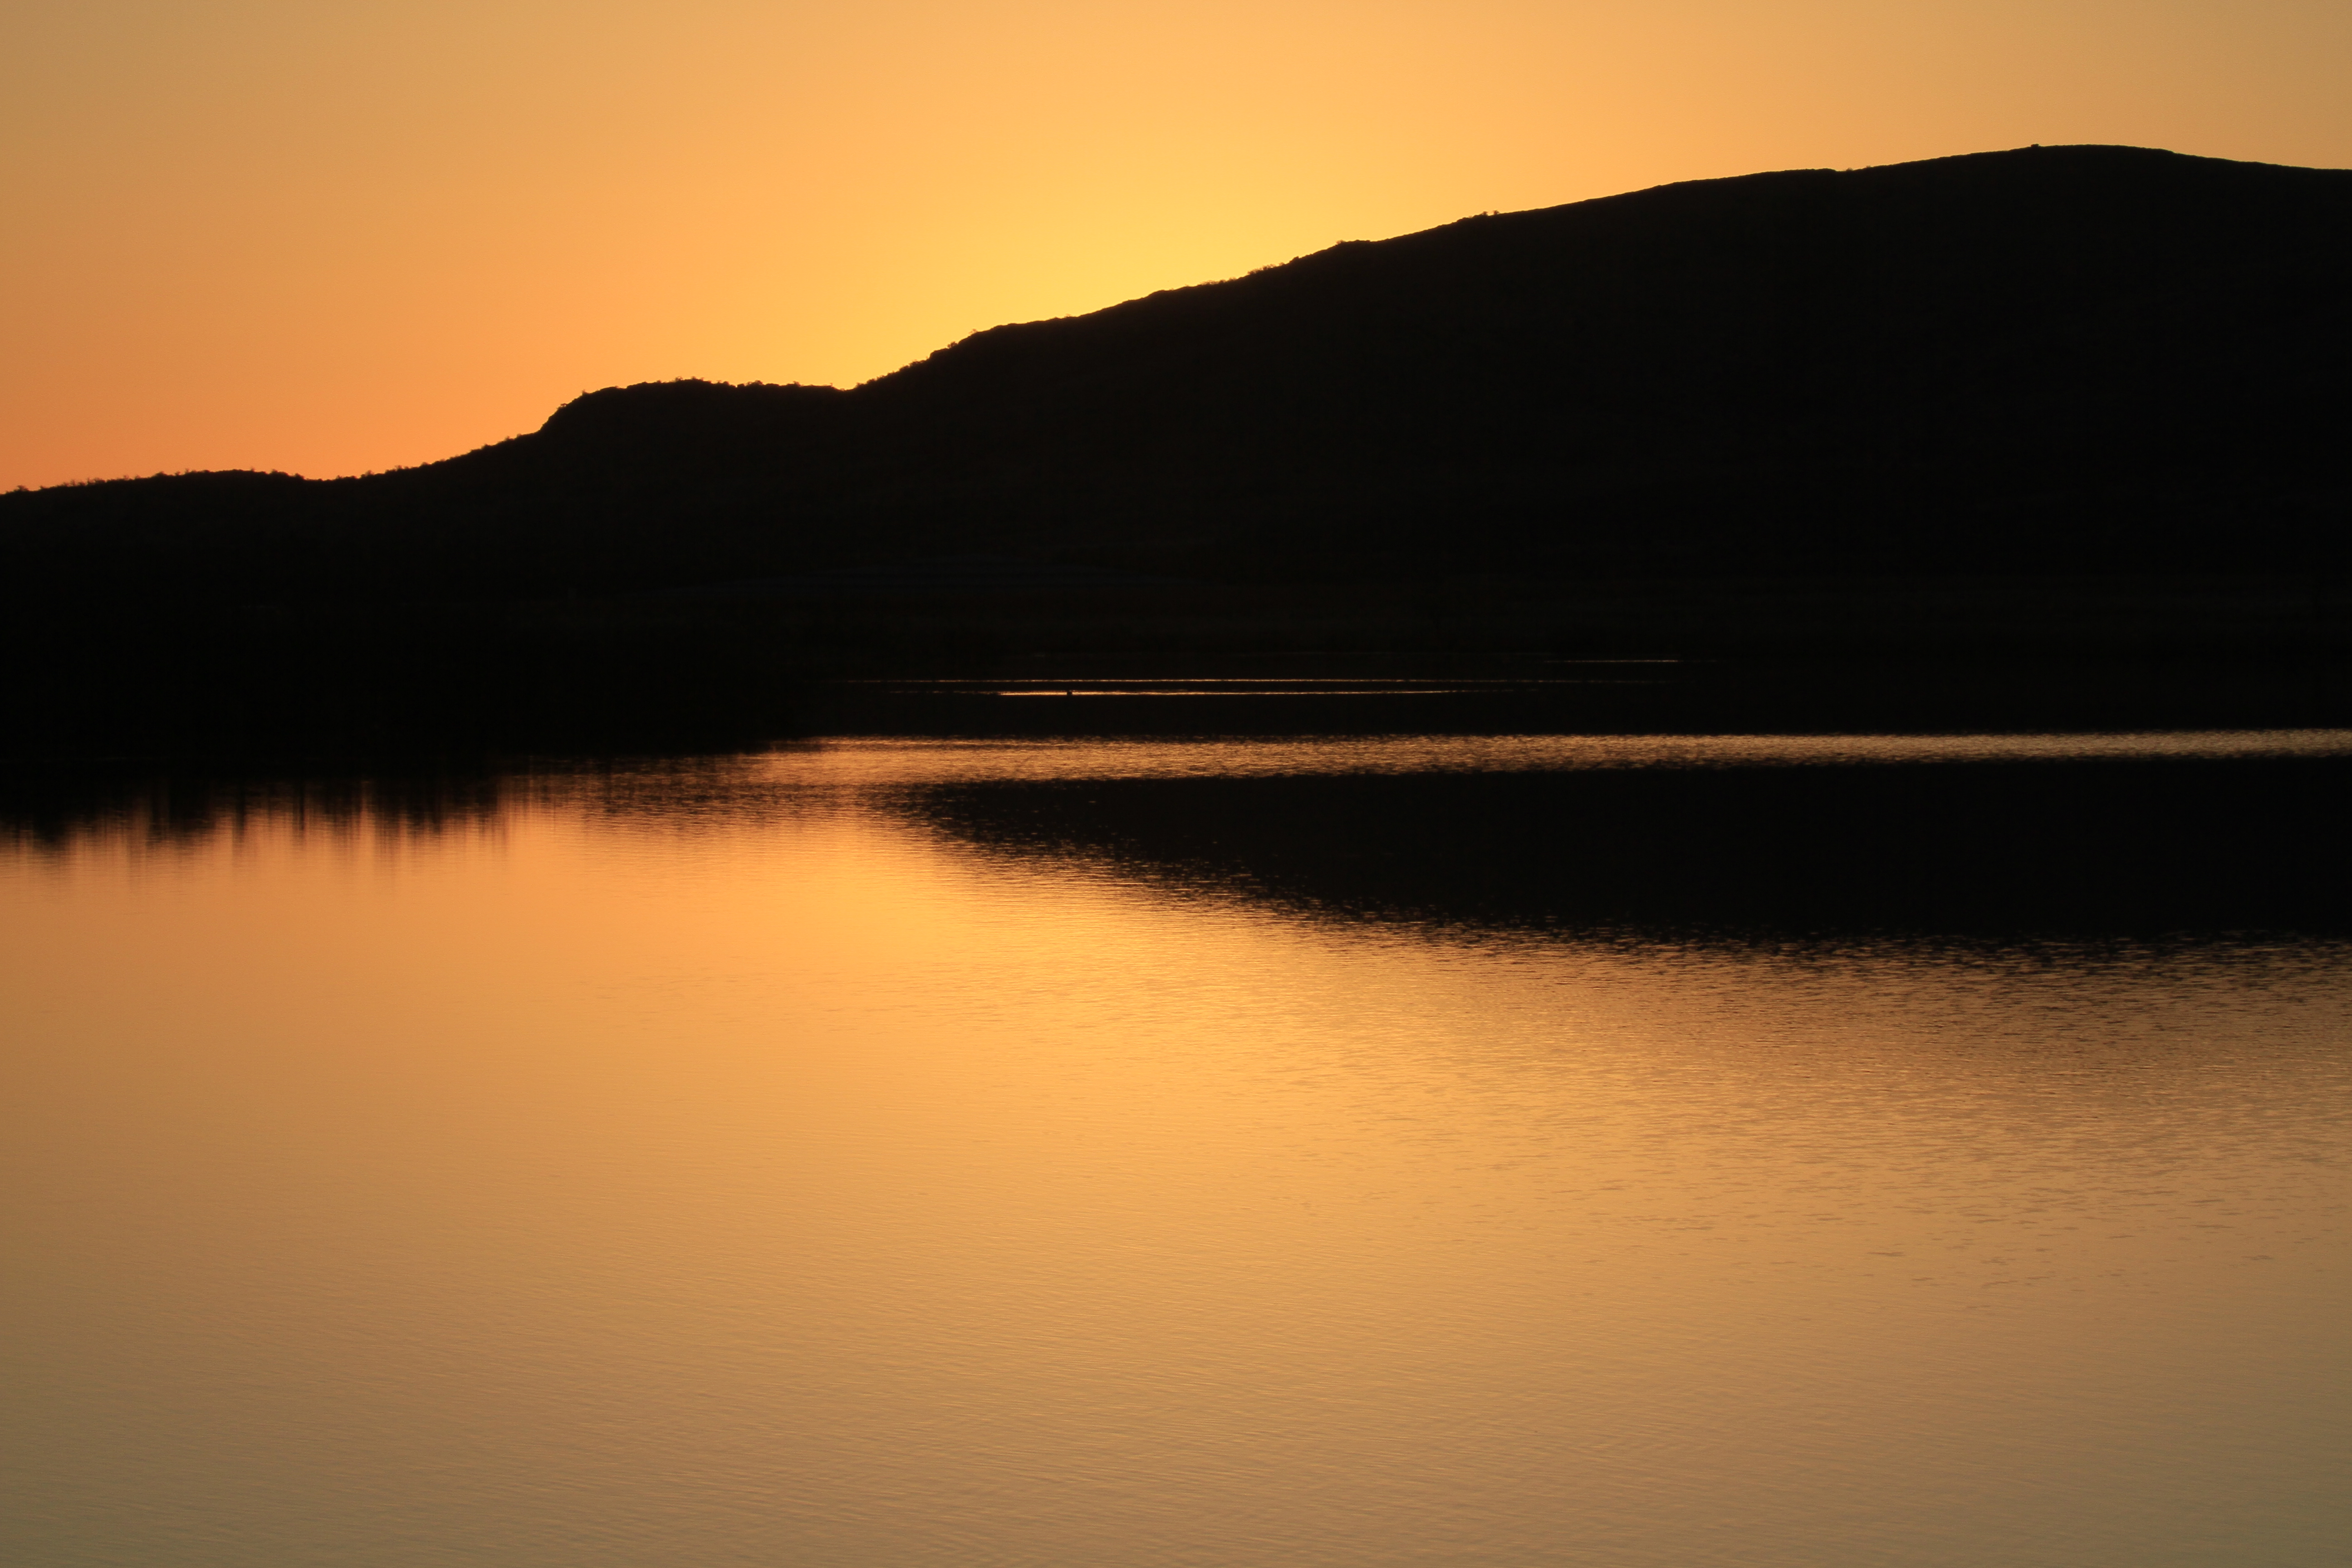
sea, horizon, mountain, sun, sunrise, sunset, sunlight, morning, lake, dawn, atmosphere, dusk, evening, reflection, reservoir, oklahoma, loch, larrysmith, wichitamountains, afterglow, atmospheric phenomenon